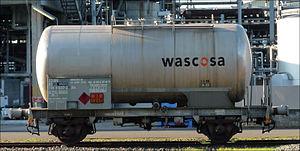
La méthylisobutylcétone est un solvant organique utilisé dans l'industrie chimique, plastique et des peintures.